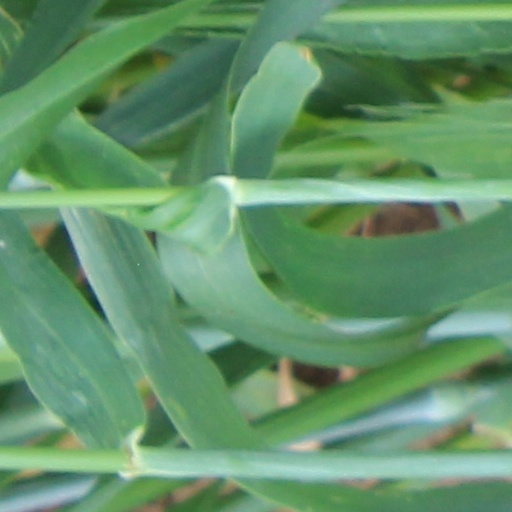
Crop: wheat